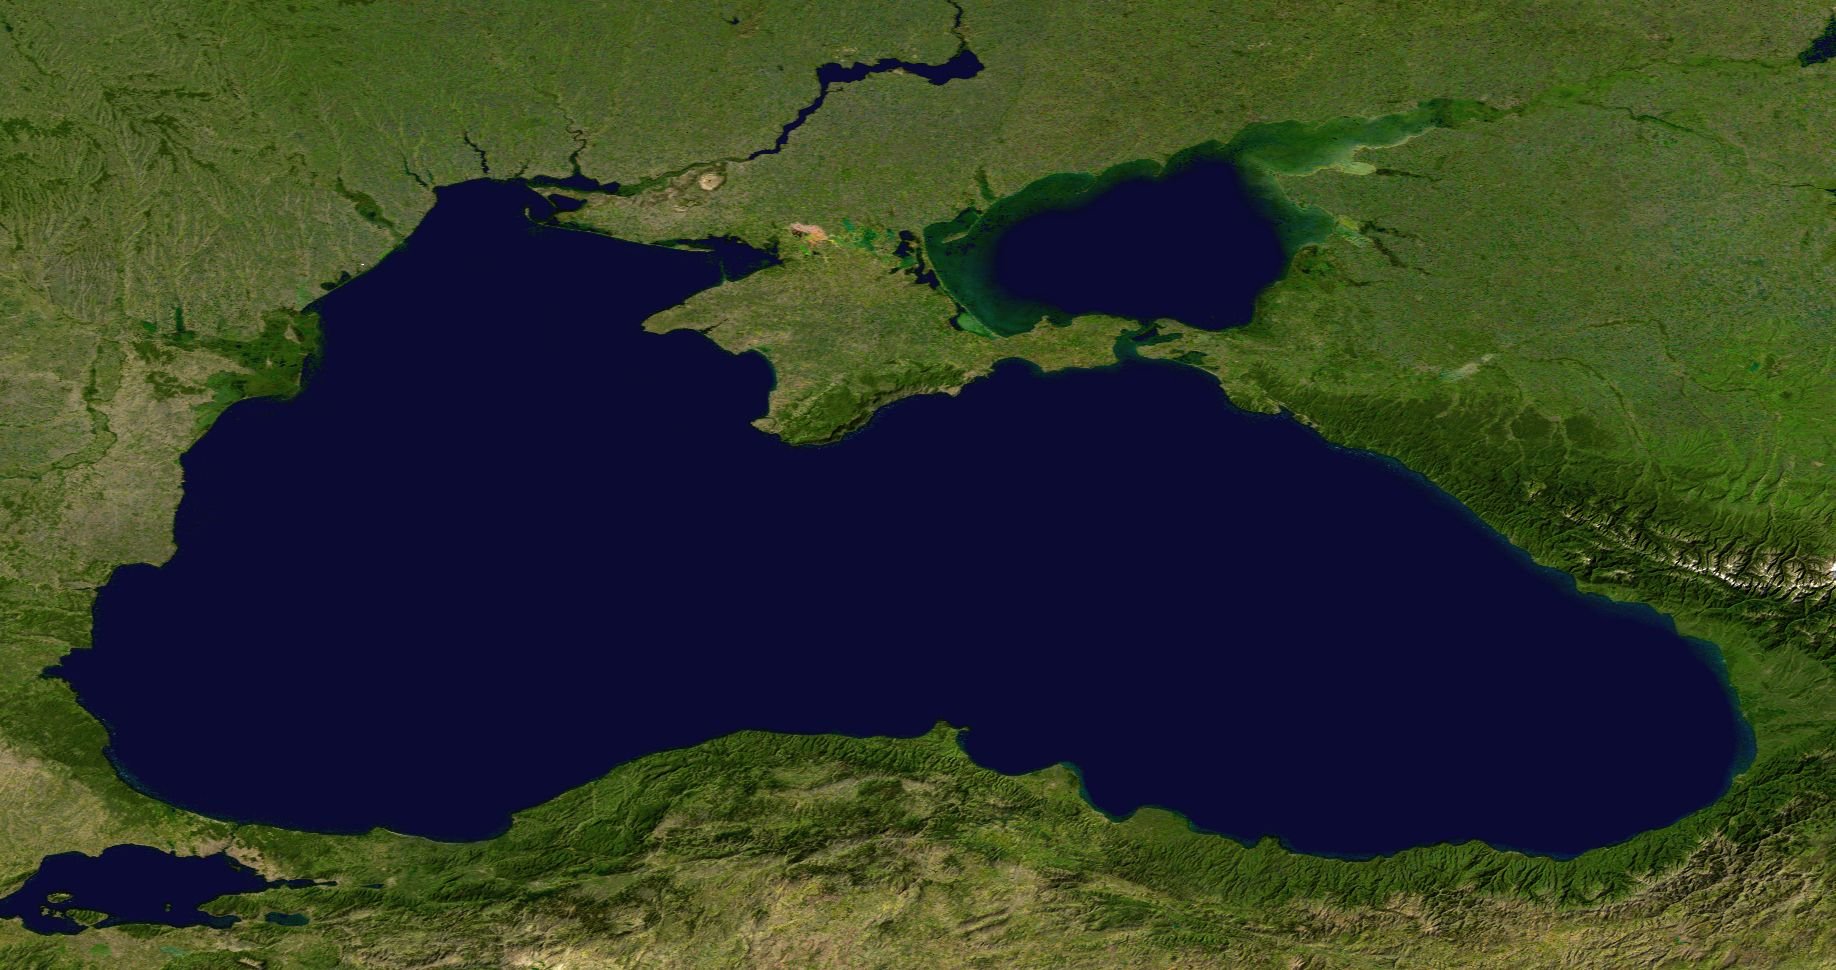
sea, land, soil, terrain, aerial view, map, plain, atlas, earth, grassland, plateau, ecosystem, screenshot, black sea, aerial photography, satellite image, atmosphere of earth, geological phenomenon, satellite photo